Battle of Schwechat

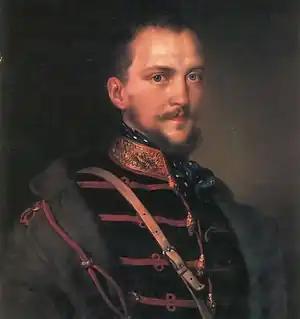
Artúr Görgey was promoted to General after his actions in the battle. He also became the leader of the army of the Upper Danube. (Painting by Miklós Barabás)

Then, as the brigade next to him was hit by cannon fire from the northeast of the village, Görgei ordered his cannons to fire on Schwechat. Meanwhile, at Mannswörth, the hard fighting was still going on undecided, in which Guyon, with his two battalions, displayed a determination and courage close to recklessness. So for the time being, both the center and the Hungarian right wing were doing well enough, only the Répássy column, which was advancing too cautiously on the Rauchenwarth-Schwechat road, could not get on a level with them and join the battle. Répássy's advance was further delayed by the fact that Jelačić's right flank cavalry made an attacking movement from Zwölfaxing towards the Hungarian left flank, which forced Répássy's column to come to a complete halt, creating a huge gap between him and Görgei's left flank. Görgei was about to attack Schwechat when he was ordered by Móga to halt due to Répásy did not show yet on the left flank. Móga and Kollmann sent reinforcements to the Hungarian left wing because of Répásy's remaining behind. Görgei would have thought it more appropriate if Móga either ordered the left wing forward or pulled back the center and the right wing at least four gunshots distance from Schwechat. The idle waiting in front of Schwechat was only good for giving the enemy time and opportunity for a concentrated fire attack against the Hungarian troops on the open field.